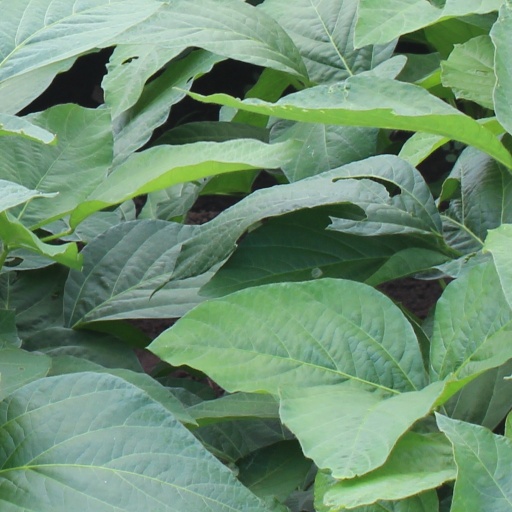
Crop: soybean